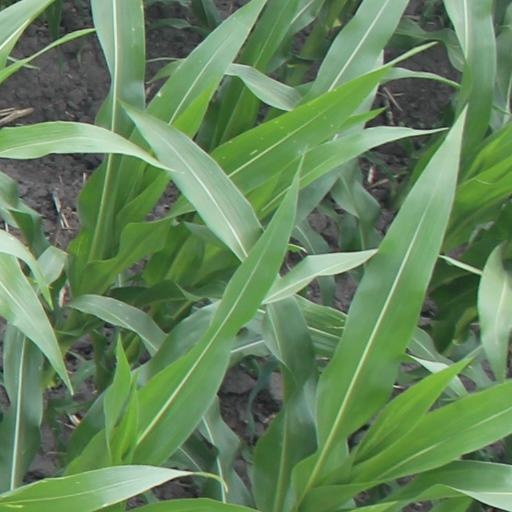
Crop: maize; corn